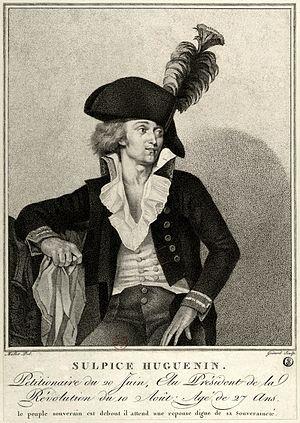
Sulpice Huguenin (1750-1803), révolutionnaire français.Italiano: Sulpice Huguenin (1750-1803), avvocato, scrittore e politico francese nel periodo della Rivoluzione.
La journée du 20 juin 1792 désigne une manifestation populaire organisée à Paris à l'initiative des Girondins le jour anniversaire du serment du Jeu de paume. Lors de cette journée, le peuple parisien envahit le palais des Tuileries.
Sulpice Huguenin, né en 1750 en Lorraine, mort en 1803, est un révolutionnaire français.